Alex Brockdorff

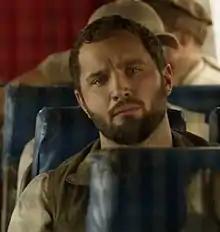
Brockdorff in "Homeland"

Alex Brockdorff (born Alexander von Brockdorff), is a British actor. He has appeared in a number of television dramas, including the final season of "Homeland" (2020), "" (2021), and "The Midwich Cuckoos" (2022).